N. Williams House

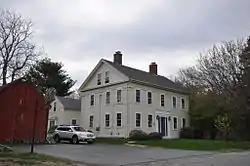

The N. Williams House is an historic house at 7 Rawson Street (just northeast of its junction with Williams Street) in Uxbridge, Massachusetts. The story wood-frame house was built c. 1845–55, and is one of Uxbridge's finest Greek Revival houses. It is five bays wide and four deep, with a pair of interior chimneys. It has corner pilasters supporting a full and wide cornice. Windows are set in moulded frames, the main entry is framed by sidelights, pilasters, and a cornice, and there are secondary entrances one the east elevation, one with sidelights and a transom window, the other with a transom window.